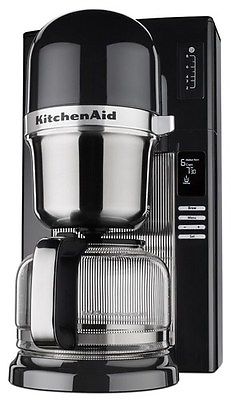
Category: coffee maker